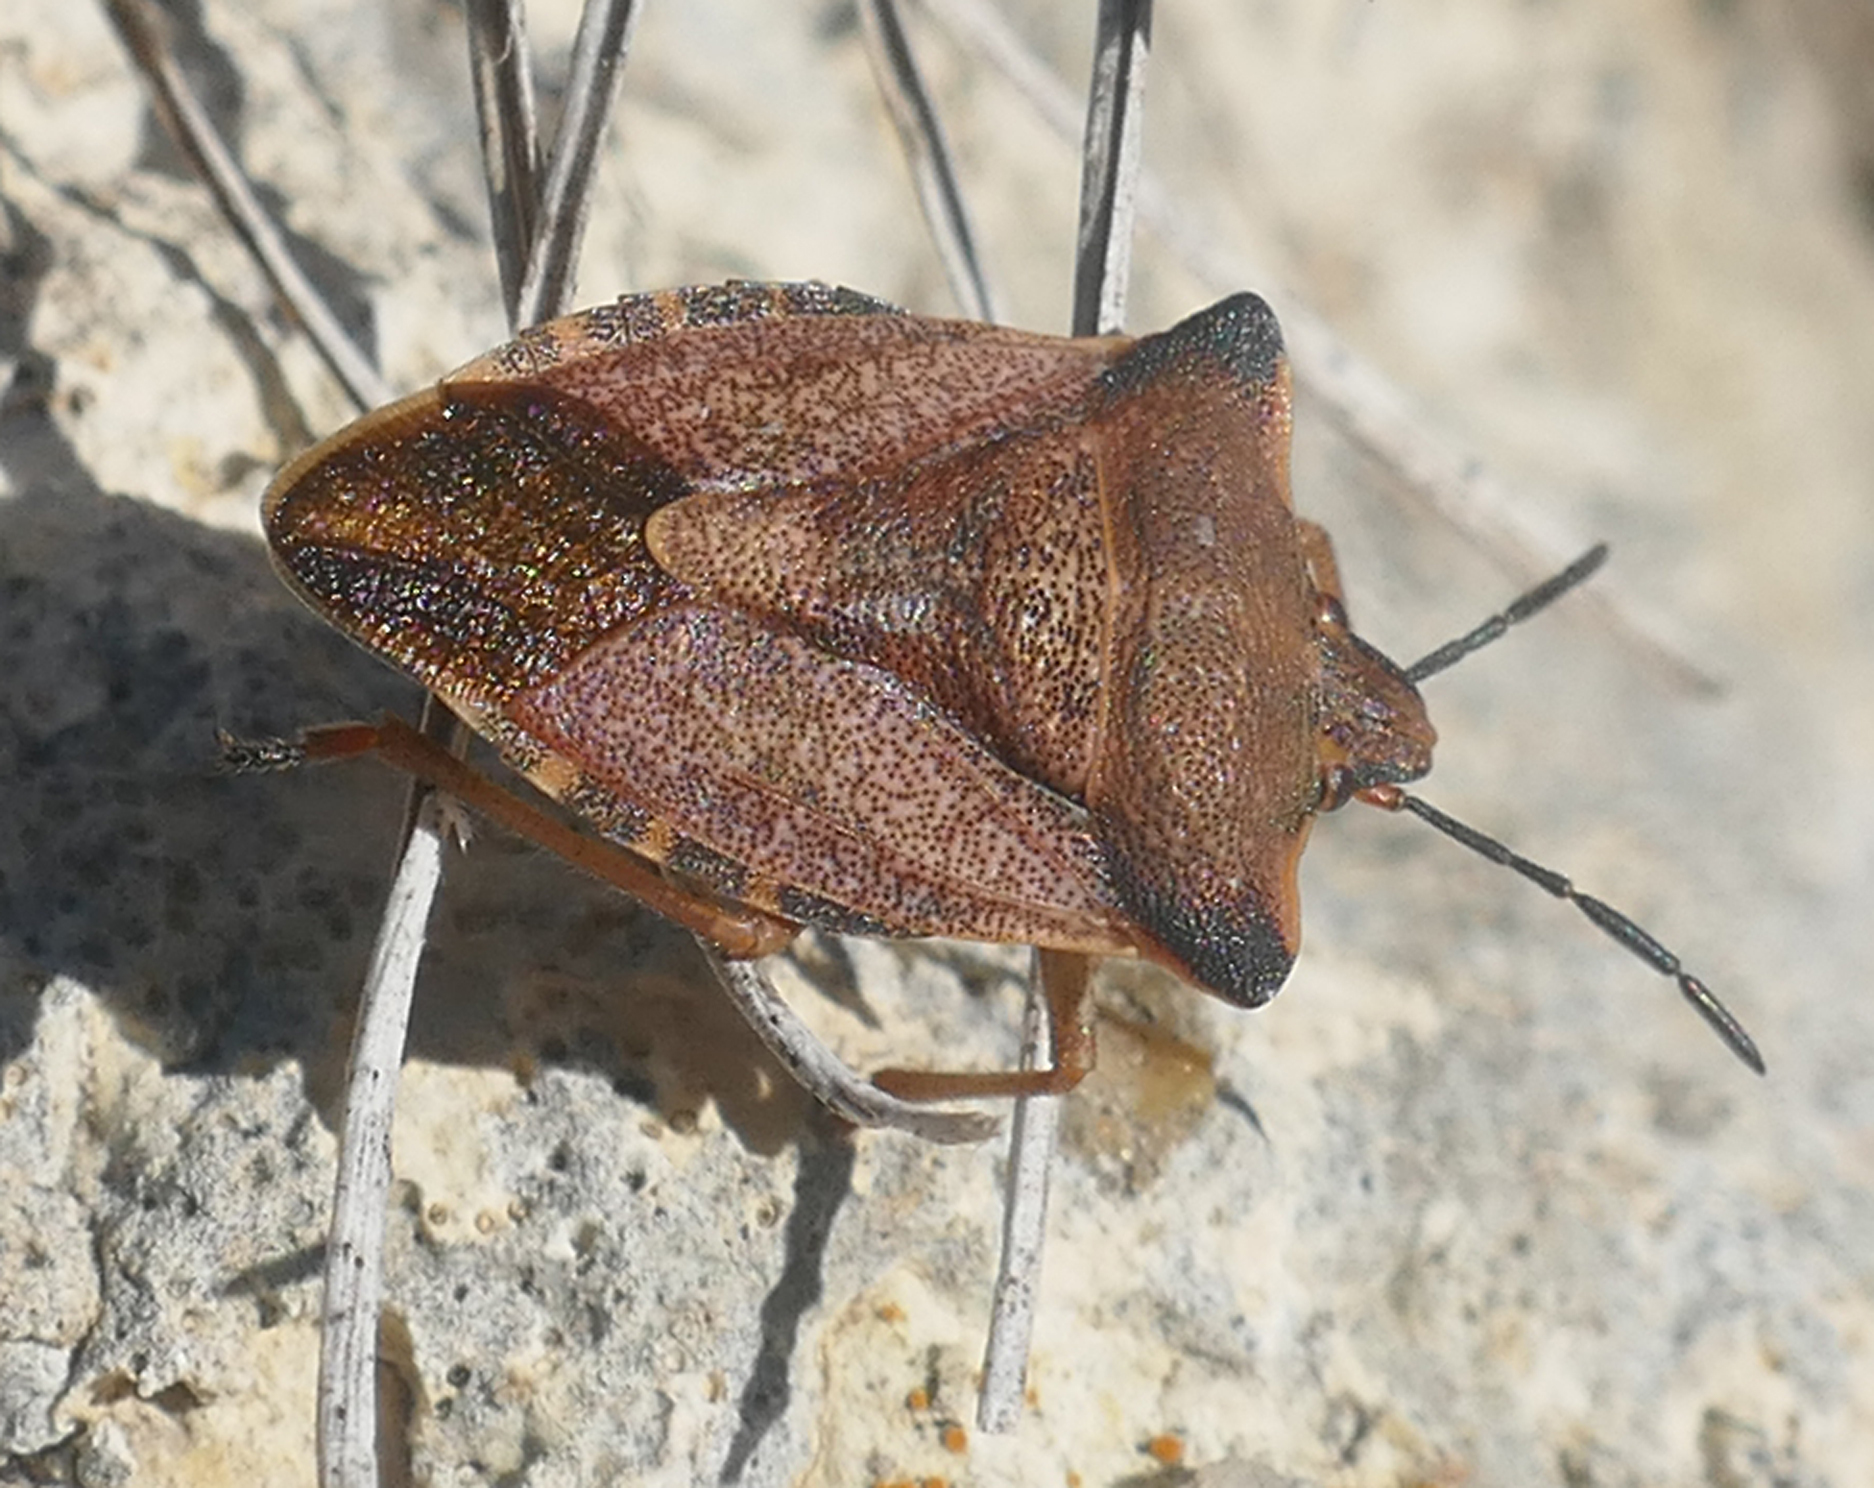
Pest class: stink_bug